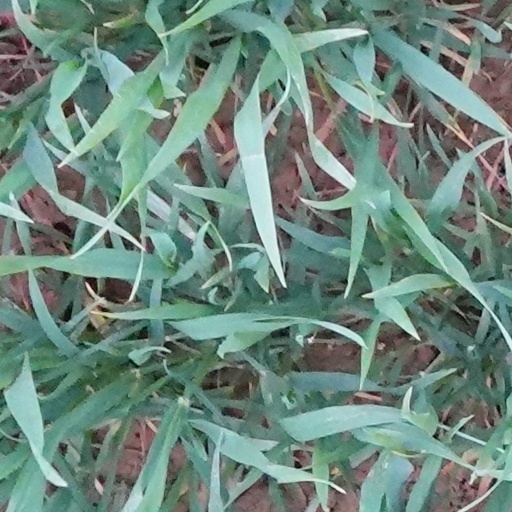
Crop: wheat